The Troubles in Derry

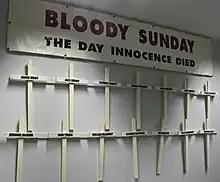
Memorial to the victims of Bloody Sunday in Derry

Numerous journalists were present and the events were widely reported, causing horror and fury around the world, but especially in both parts of Ireland. Irate crowds burned down the British embassy in Dublin. Anglo-Irish relations hit one of their lowest ebbs, with Irish Minister for Foreign Affairs, Patrick Hillery, going specially to the United Nations in New York to demand UN involvement in the Troubles. The British government commissioned a tribunal to investigate the events of the day; its report (the Widgery Report) supported the Army's account and was widely seen as a "whitewash". In August the following year, the city's coroner, retired British army Major Hubert O'Neill, issued a statement describing the events as "sheer unadulterated murder". On 29 May 2007 it was reported that General Sir Mike Jackson, second-in-command of 2 Para on Bloody Sunday, said: "I have no doubt that innocent people were shot". This was in sharp contrast to his insistence, for more than 30 years, that those killed on the day had not been innocent. A second inquiry into Bloody Sunday was established in 1998.